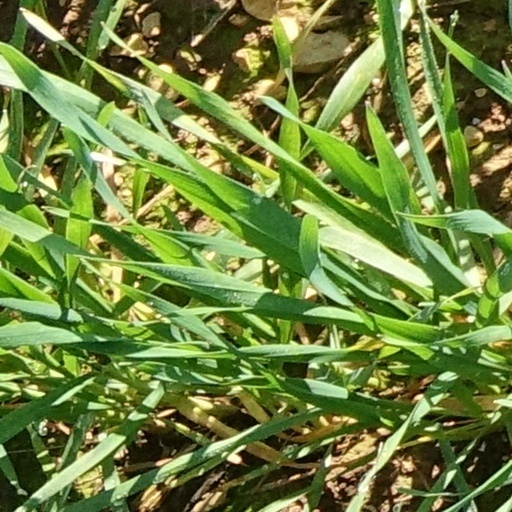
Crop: wheat